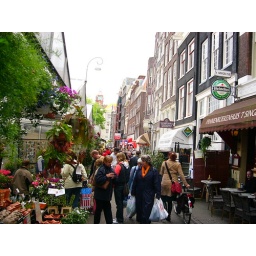
flower market in Amsterdam